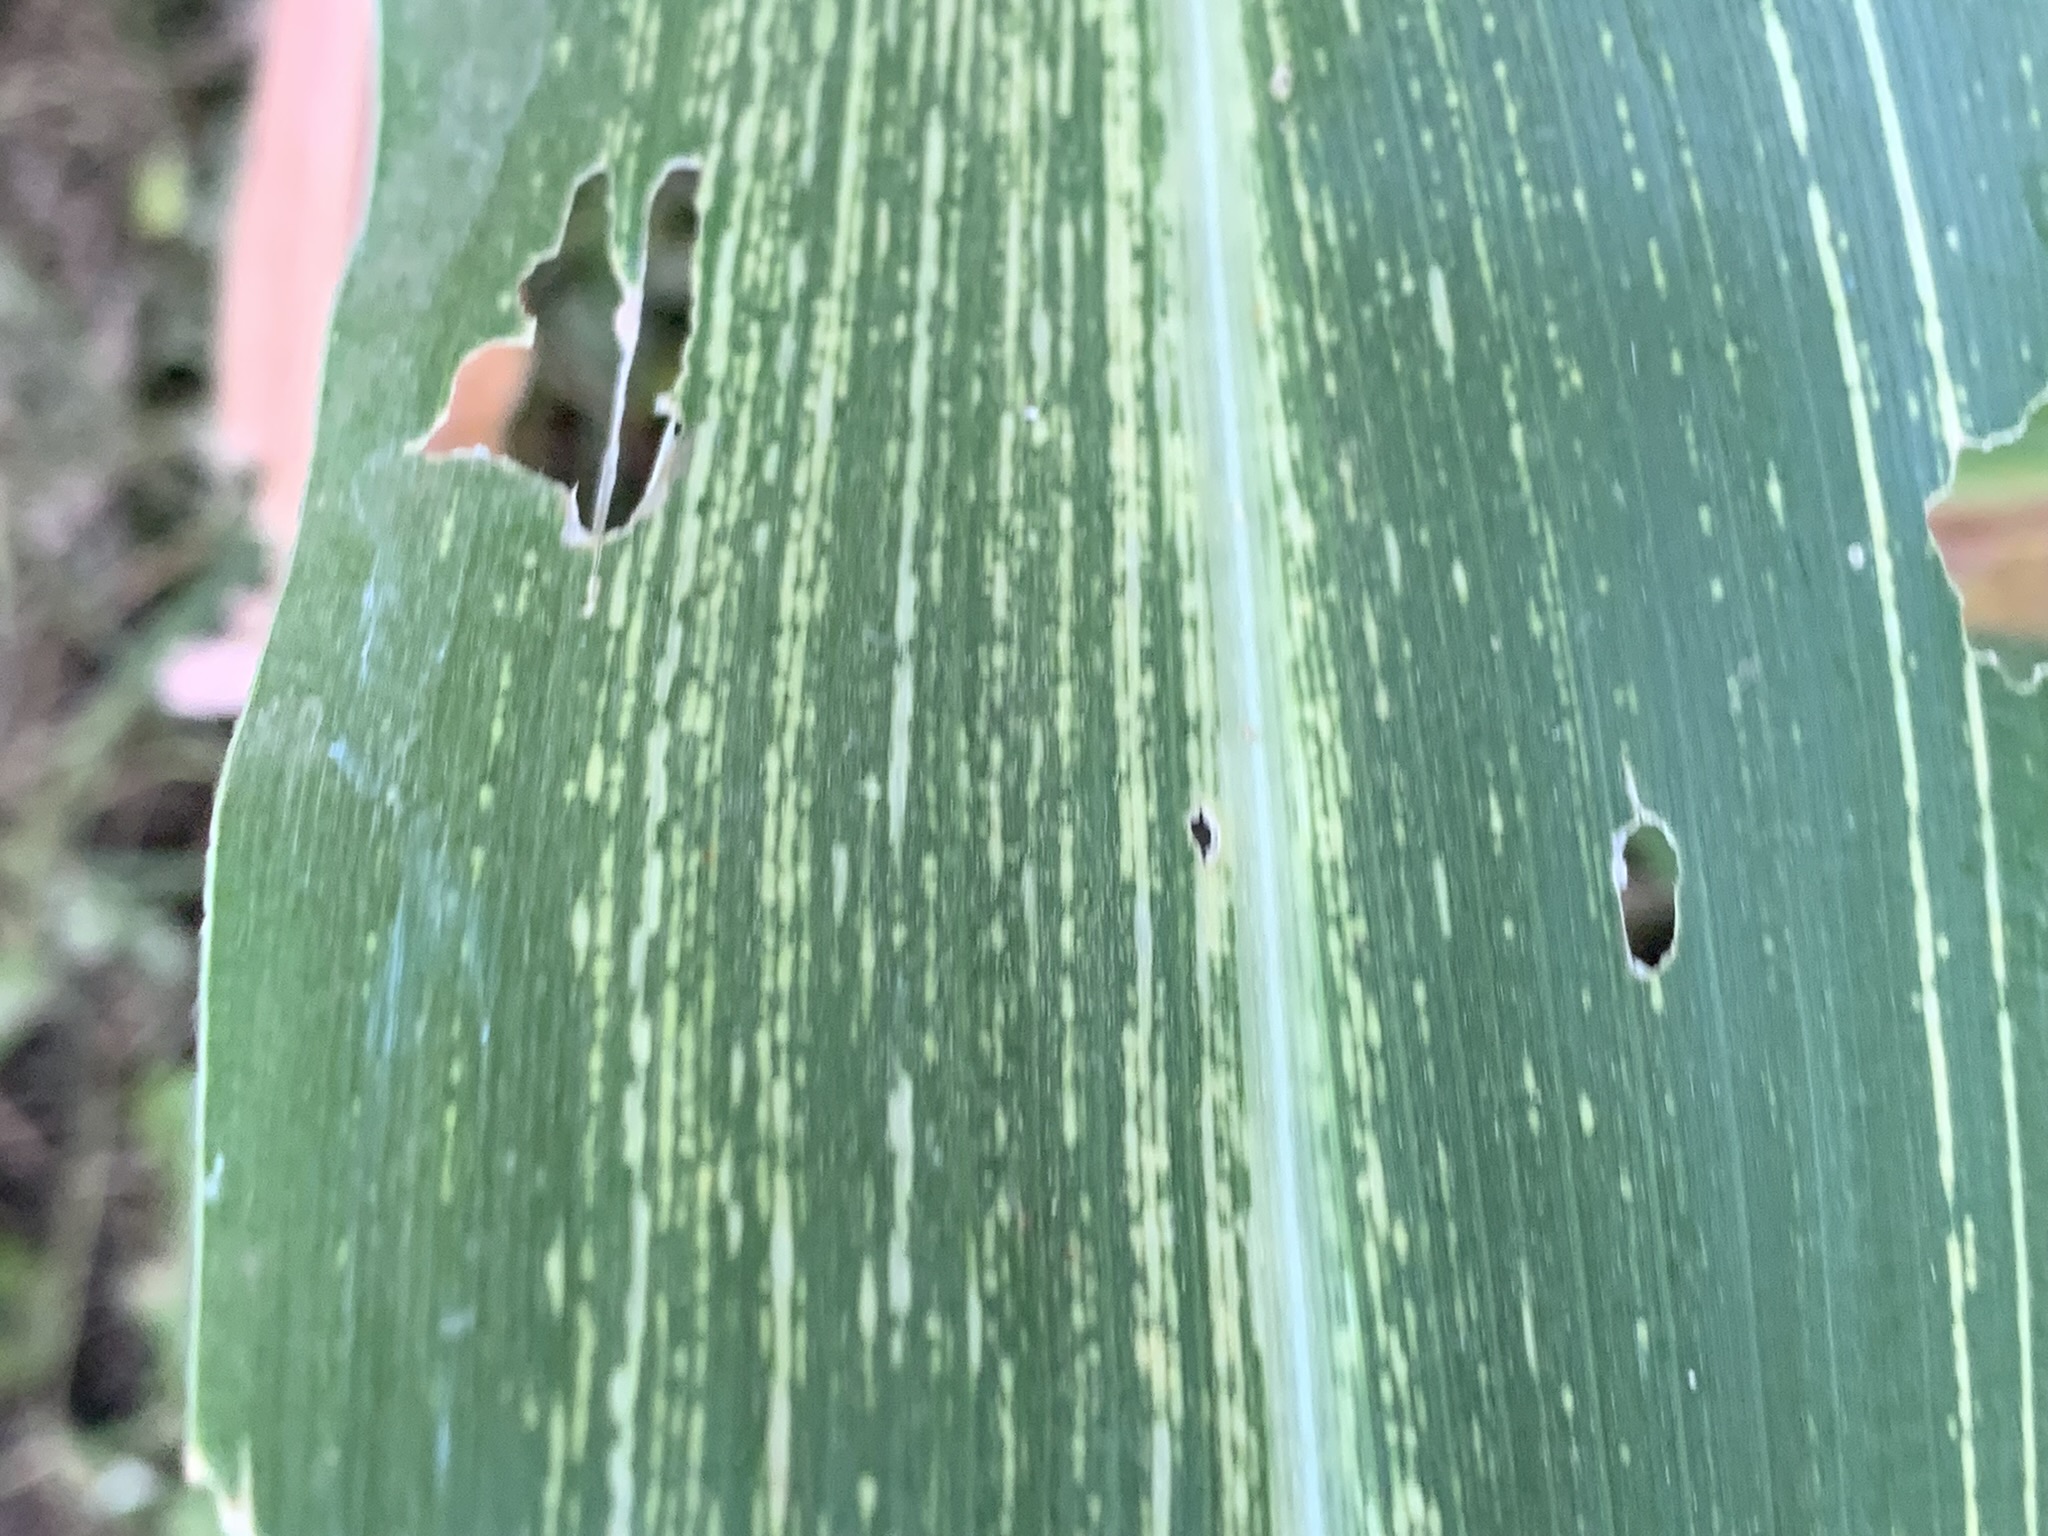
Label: MSV